Law for Protection of the Nation

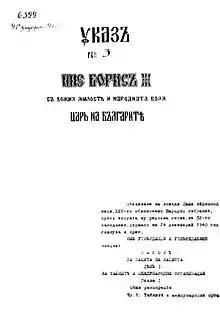
Decree of His Majesty Tsar Boris III of Bulgaria for approval of the Law for Protection of the Nation.

The Law for Protection of the Nation was a Bulgarian law, effective from 23 January 1941 to 27 November 1944, which directed measures against Jews and others whose legal definition it established. The law was an anti-Jewish racial law passed by the parliament of the Kingdom of Bulgaria in December 1940 along the example of the Nuremberg Laws in Nazi Germany. Under it, Jews were to be refused Bulgarian citizenship, in addition to: